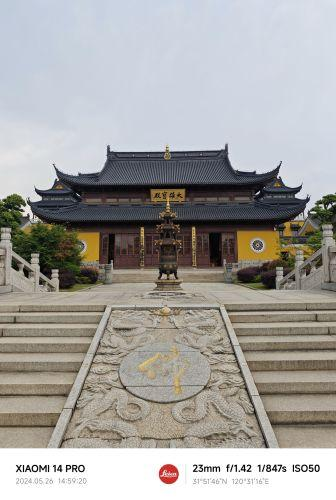
地标名称：河南禅寺
所在城市：苏州市·张家港市